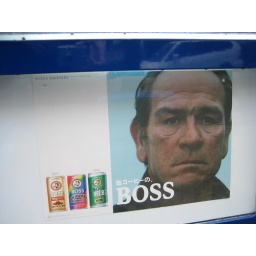
You won't find a better drink in any hen house, dog house or outhouse within a six mile radius.